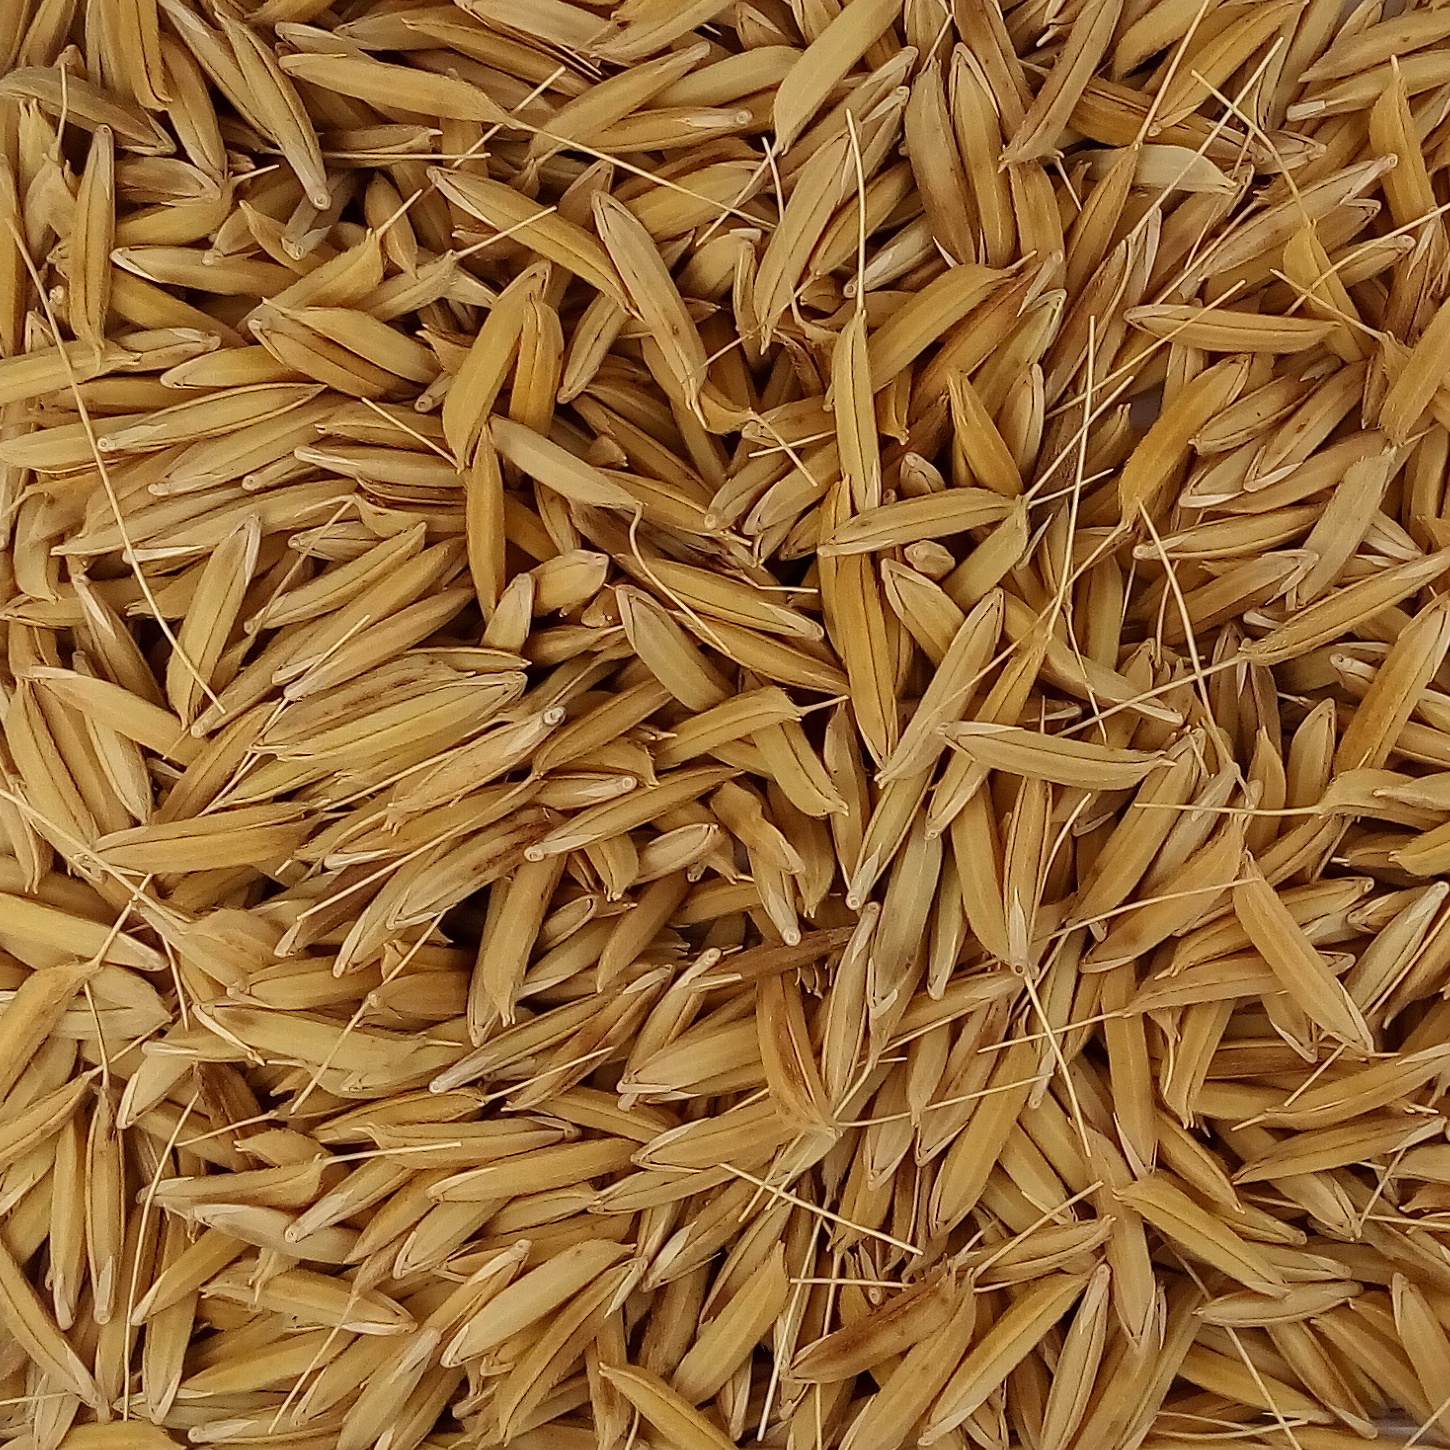
Rice seed variety: 1728